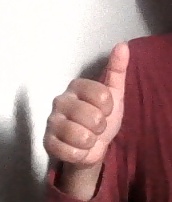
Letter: aleff